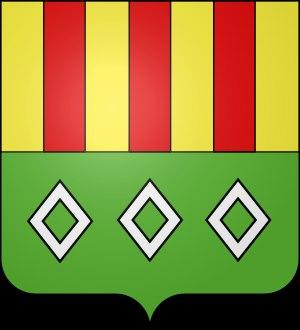
La Maison Berthout olim Maison de Grimbergen est une ancienne famille noble féodale, aujourd'hui éteinte, à laquelle appartenaient les seigneurs de Grimbergen et de Malines.